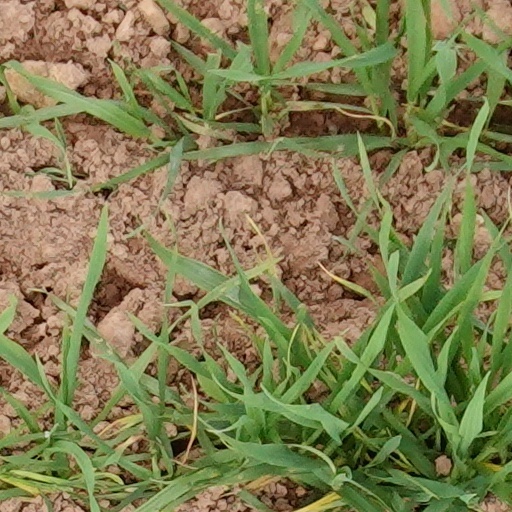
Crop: wheat